John Rogers Herbert

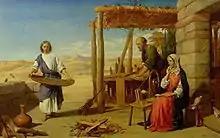
"Our Saviour Subject to his Parents at Nazareth" (1847). Oil on canvas.

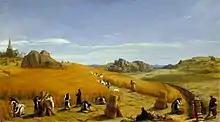
"Laborare est Orare" (1862). The church in the background is Mount St. Bernard Abbey painted with a spire from Pugin's designs, which was not eventually built.

John Rogers Herbert was born in Maldon, Essex. In 1826, he moved to London to study at the Royal Academy Schools. However, after the death of his father in 1828, Herbert was forced to leave the Academy Schools and began painting professionally – mostly book illustrations and portraiture. He was successful in his early career, even painting a portrait of Princess Victoria in 1834. However, he was not satisfied with mere money-making portraits and illustrations. His early sketches predict his later interest in larger historical subjects with challenging moral themes and complex compositions. His early subjects were romantic, and many are taken from Venetian history. His work exhibited at the British Institution and the Royal Society of British Artists had titles such as: "The Plain Gold Ring" (1832), "A Lady Watching the Stars" (1834) and "Guilt and Innocence" (1834). Herbert's first major success was "The Appointed Hour" (1835), depicting a melodramatic scene in which a Venetian man lies murdered at the place appointed for a tryst with his lover. The work became a popular engraving. Herbert followed it with other dramatic subjects such as "Captives Detained for a Ransom, by Condottieri" (1836) and "Death of Haidee" (1838).